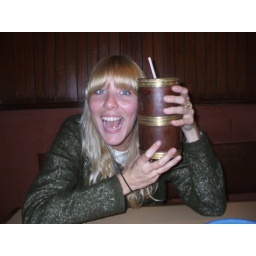
Tibetan Tungba beer. Basically lots of millet in a bamboo cup filled with hot water which ferments instantly. Lovely